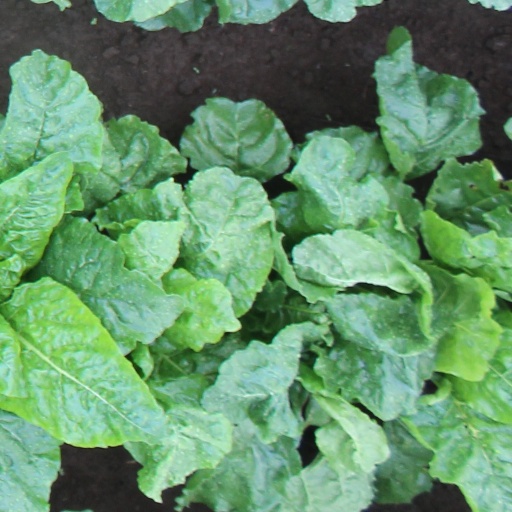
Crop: sugar beet